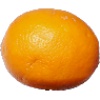
Label: Lemon Meyer 1